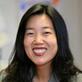
Age: 38